Tim Costello

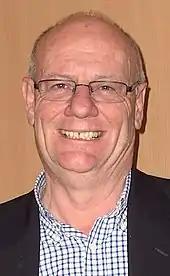
Costello in June 2010

Costello was appointed as CEO of World Vision Australia on 24 November 2003. Having spent much of his career focussing on local and domestic issues, Costello said he relished the opportunity to focus on international issues. In his first full year in the role, Costello became the face of Australia's response to the Boxing Day Tsunami. Costello led fundraising efforts, and World Vision Australia raised over $118 million for relief and rehabilitation programs. During Costello's tenure, the organisation grew from funding 480 projects benefiting 10.4 million people, to more than 800 World Vision development projects benefiting close to 100 million people across the globe including in Australia.